Ricardo Lagos

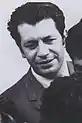
Lagos in 1969

During the 1970s, Lagos declared himself an "independent of the left" and abandoned the Radical Party of Chile, which he had joined in 1961 when this party supported Jorge Alessandri's government. Although he did not possess much diplomatic experience, he worked with Hernán Santa Cruz as the Chilean delegates to the United Nations and presented an outstanding speech on the international financial crisis. During the speech, he strongly criticized the decision of U.S. President Richard Nixon to suspend the convertibility of the U.S. dollar into gold, a measure that would end in the rounding up the Asian crisis. In 1972, President Salvador Allende appointed Lagos as the Chilean ambassador to the Soviet Union in Moscow, but the appointment was never ratified by Congress. As a Regional Director of the training program of post graduate studies in social sciences, he was later put in charge of Project UNESCO, of the United Nations Development Programme (UNDP) in Buenos Aires. As a public servant, he also served Chile as a United Nations delegate with the rank of ambassador at the 26th United Nations General Assembly. In addition, he was a delegate to the UN's 3rd Conference of Commerce and Development (United Nations Conference on Trade and Development).